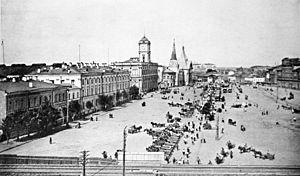
L'Insurrection de décembre 1905 de Moscou, s'est déroulée entre le 7 décembre 1905 et le 18 décembre 1905, principalement dans le district moscovite de Presnia. Elle a été le point culminant de la Révolution de 1905. Des milliers de travailleurs ont rejoint une insurrection armée contre le gouvernement impérial, dont les objectifs étaient sociaux et démocratiques.